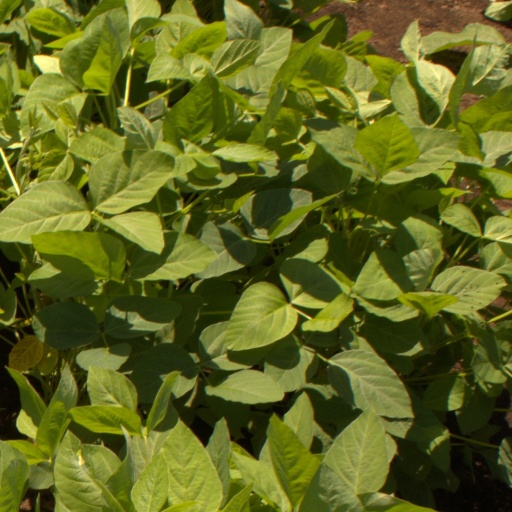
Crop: soybean